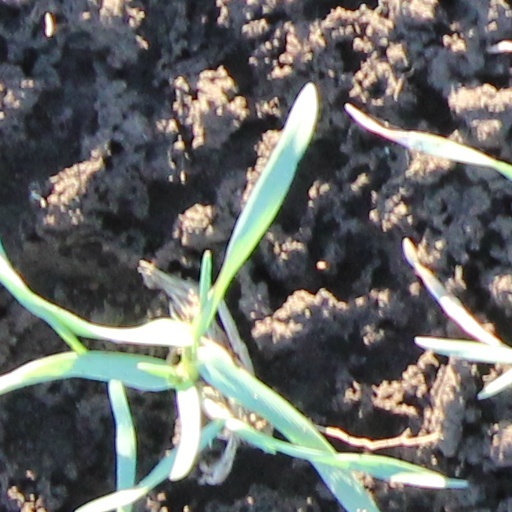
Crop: wheat